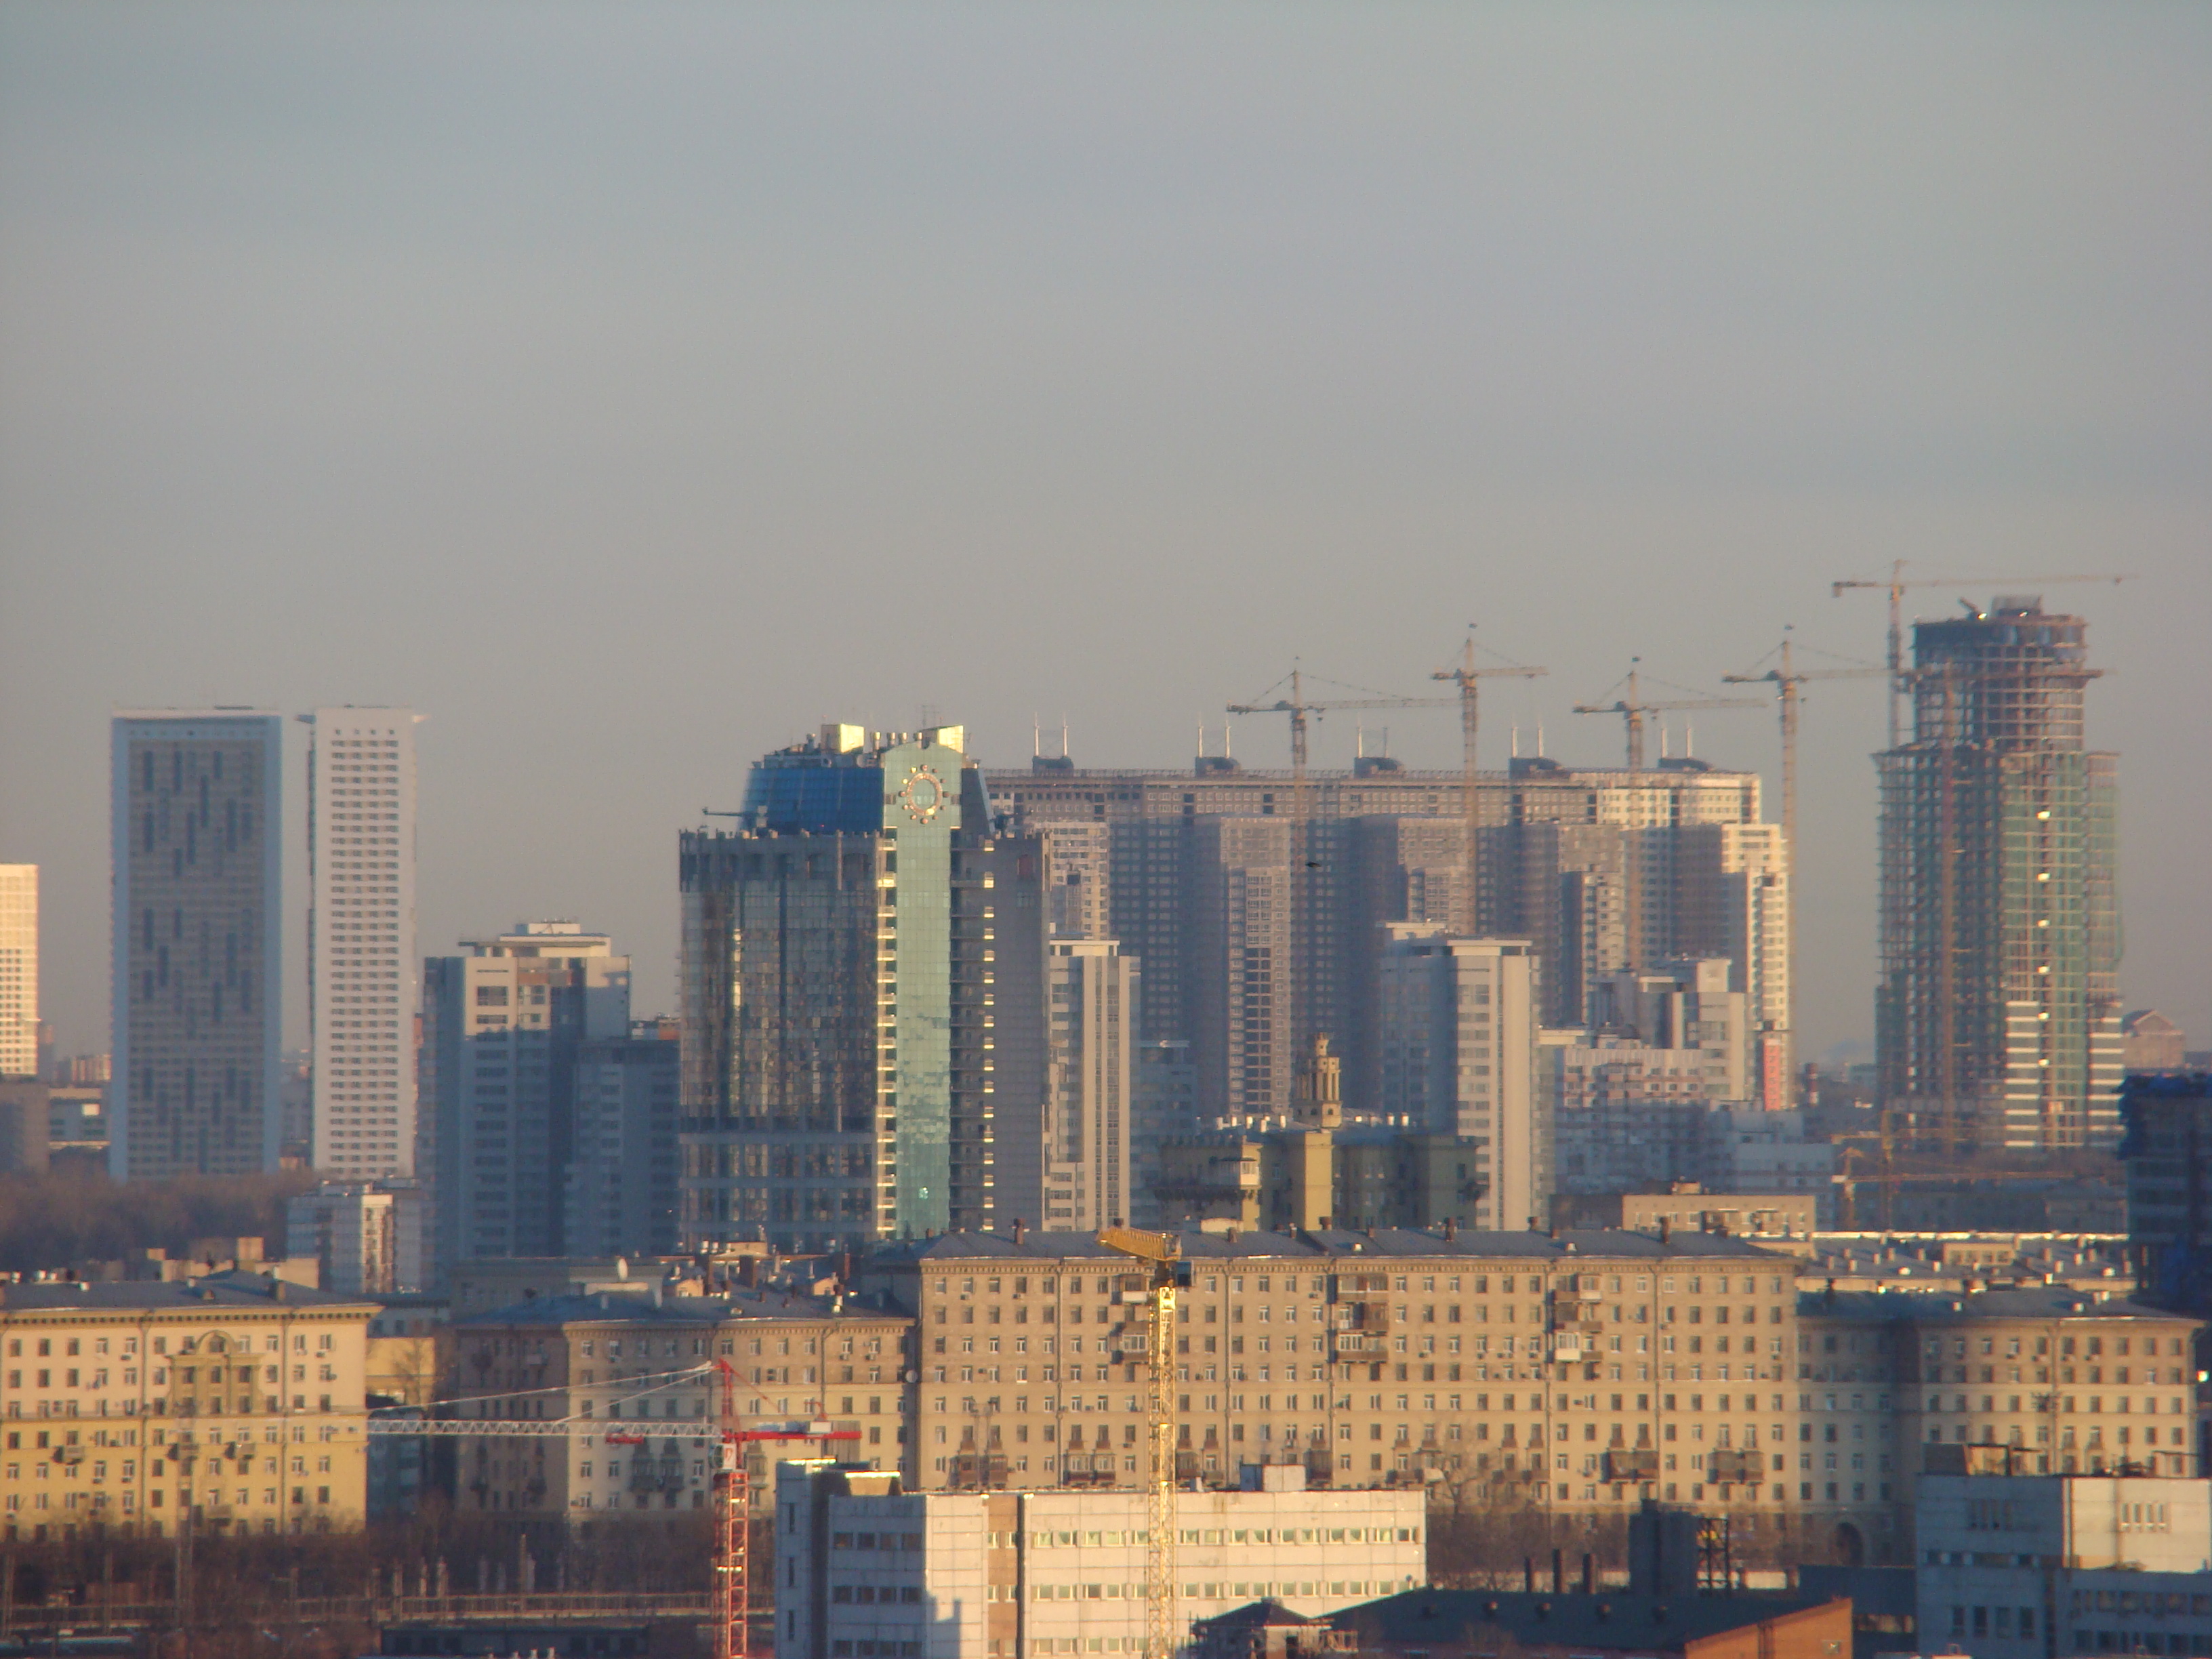
horizon, skyline, morning, city, skyscraper, cityscape, downtown, dusk, evening, haze, tower block, sony, moscow, russia, cityscapes, moskau, metropolis, moscou, dsc, h9, dsch9, urban area, geographical feature, atmospheric phenomenon, human settlement, atmosphere of earth, metropolitan area